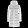
Label: Coat